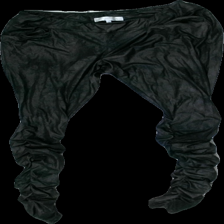
View: front
Type: Tights
Category: Ladies
Brand: Not in the list
Brand text on label: Branting
Colors: Black
Material: Unknown
Pattern: Other
Cut: Regular
Size: M
Season: All
Price range: <50
Recommended usage: Export
Description: Color damage